Turkish Language Association

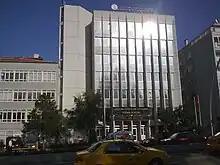
Turkish Language Association building, Ankara

A Language Council (Turkish: "Dil Heyeti") which was established in March 1926 following approval of a draft bill presented by Education Minister Mustafa Necati in the Turkish parliament. In 1928 it was tasked with the latinization of the Turkish alphabet. The Language Council would be put under the supervision of a Central Bureau, in which also Ahmet Cevat Emre, later the head of the Grammar and Syntax commission of the TDK would take a seat in. Upon request of Prime Minister Ismet Paşa (Inönü) the Language Council attempted to translate the French dictionary "Petit Larousse" into Turkish. The council then assigned certain words from the new Turkish dictionary to popular Turkish authors and professors of the Istanbul University, the only Turkish university at that time. The professors refused the use of the proposed neologisms which caused some protest by the Language Council to Ismet Paşa. The language council was dissolved in July 1931, after the Turkish parliament canceled their funds over the lack of results. Also years after having been tasked to translate the French Larousse, there was no Turkish translation of it.